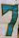
Number: 7